Hellenistic influence on Indian art

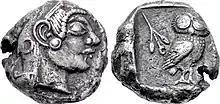
Athenian coin (minted c. 500/490 – 485 BCE) discovered in Pushkalavati, Gandhara. This coin is the earliest known example of its type to be found so far east.

Coin finds in the Kabul hoard in Kabul or the Shaikhan Dehri hoard in Pushkalavati have revealed numerous Achaemenid coins as well as many Greek coins from the 5th and 4th centuries BCE were circulating in the area, at least as far as the Indus during the rule of the Achaemenids, who were in control of the areas as far as Gandhara. In 2007 a small coin hoard was discovered at the site of ancient Pushkalavati (Shaikhan Dehri) in Pakistan, containing a tetradrachm minted in Athens c. 500/490 – 485 BCE, together with a number of local types as well as silver cast ingots. The Athens coin is the earliest known example of its type to be found so far to the east.